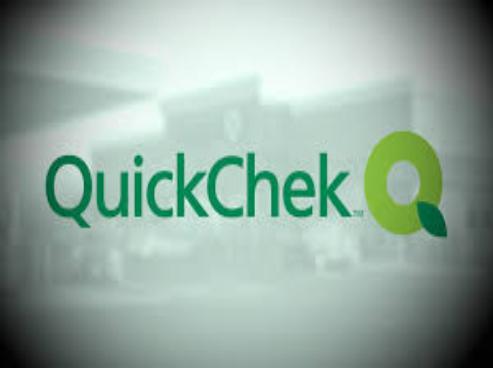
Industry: Food